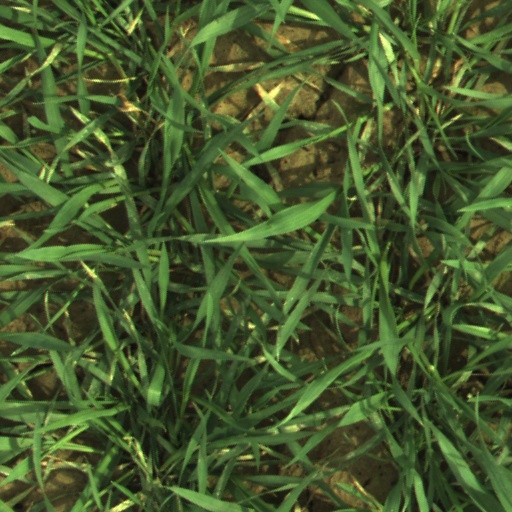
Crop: wheat